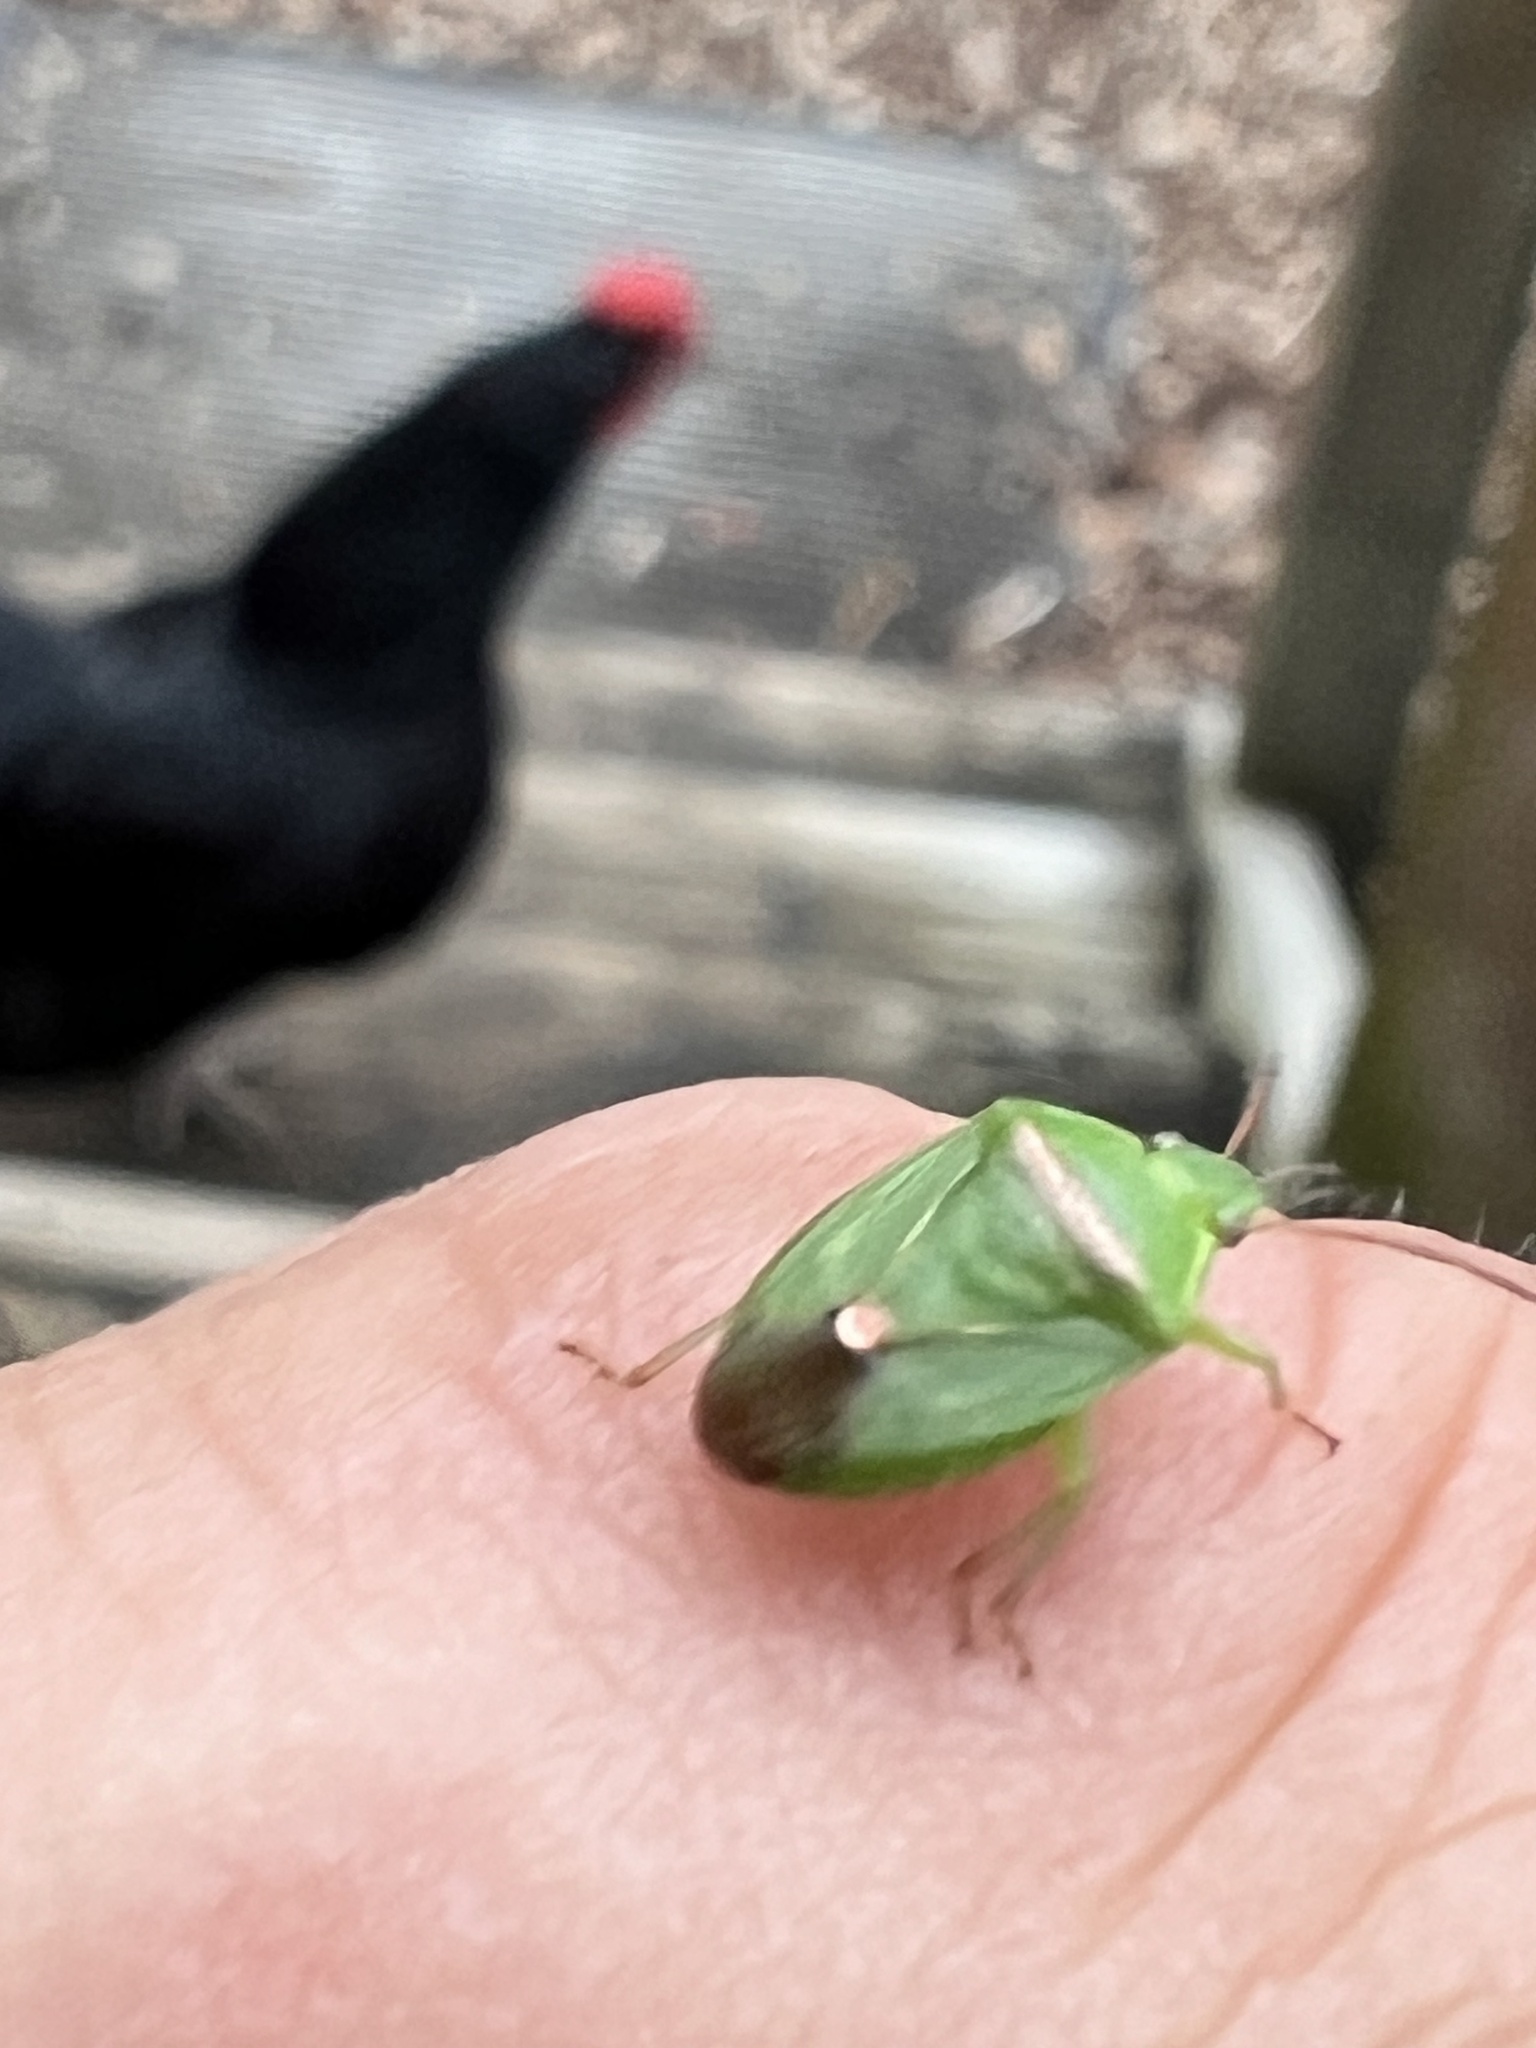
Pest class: stink_bug